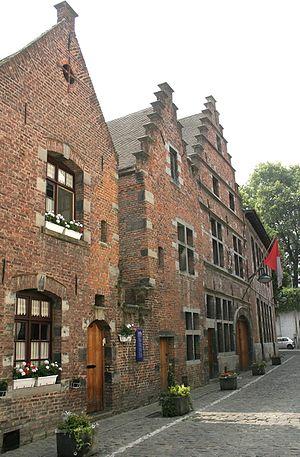
Tournai (Belgique), Réduit des Sions, 32-36 - La Maison Tournaisienne (XVIIe siècle) actuel musée du Foklore.
Le Musée du folklore ou Maison tournaisienne occupe depuis 1930 une bâtisse typique du XVIIᵉ siècle, située dans une ruelle adjacente à la grand-place de Tournai en Belgique.